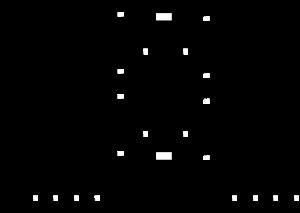
La liaison à courant continu Itaipu est une ligne HVDC reliant São Paulo au barrage d'Itaipu au Paraguay. Elle est constituée de deux bipôles en parallèles, ayant chacun une tension de ±600 kV. Sa puissance totale est de 6 300 MW. À sa mise en service, entre 1984 et 1987, aussi bien sa tension que sa puissance sont les plus élevées au monde pour ce type d'installation électrique. La longue distance et des fréquences industrielles différentes dans les deux pays : le Paraguay utilise du 50 Hz, le Brésil du 60 Hz, justifient l'utilisation de la tension continue pour réaliser la liaison. Le poste électrique près du barrage porte le nom de Foz do Iguaçu, celui près de São Paulo s'appelle Ibiúna.
Xianjiaba-Shanghaï est une liaison à courant continu chinoise reliant le barrage de Xiangjiaba, se trouvant à la frontière entre les provinces de Sichuan et de Yunnan, à Shanghai. Elle a été mise en service en juillet 2010. Il s'agit de la deuxième liaison utilisant une tension continue de ±800 kV après Yunnan - Guangdong. Elle a une puissance nominale de 6 400 MW, ce qui en fait la plus puissante liaison à courant continu au monde lors de son inauguration et représente près d'un tiers du pic de consommation de la métropole de Shanghai. Elle a une longueur de 2 070 km, ce qui est au moment de son inauguration également un record mondial. Depuis la Jinping–Sunan l'a dépassée pour la puissance et la liaison Rio Madeira pour la longueur.
Yunnan-Guangdong est une liaison à courant continu chinoise reliant le poste de Chuxiong, à celui de Suidong près de Zengcheng. Elle permet de connecter les barrages de Xiaowan et Jinanqiao à la région industrielle du Guangdong.
Jinping - Sunan est une liaison à courant continu chinoise reliant des barrages sur la rivière Yalong dans la province du Sunan à la province industrielle du Jiangsu. Sa longueur est de 2 090 km et sa tension nominale continue est de 800 kV environ. Il s'agit de la liaison présentant la plus grande puissance nominale au monde en 2015 avec 7 200 MW et une capacité de surcharge continue de 7 600 MW. C'est une liaison bipolaire, mais chaque pôle est constitué de deux groupes de valves à 12 pulsations en série au lieu d'un dans les designs classiques. C'est également la première liaison en courant continue réalisée par le gestionnaire de réseau chinois SGCC. Le constructeur ABB fournit certains composants de la liaison.